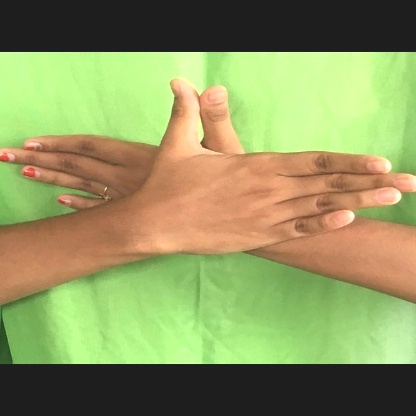
Mudra: Garuda